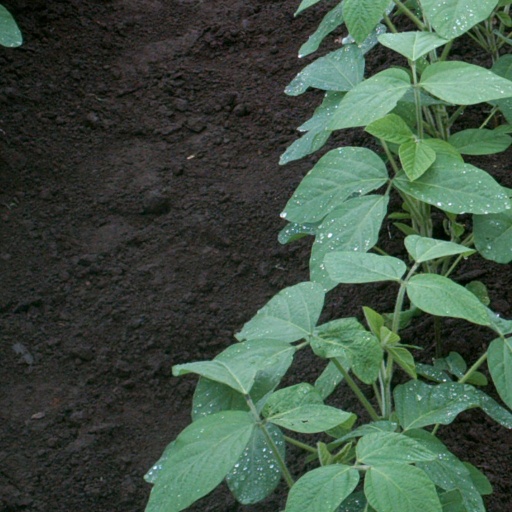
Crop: soybean